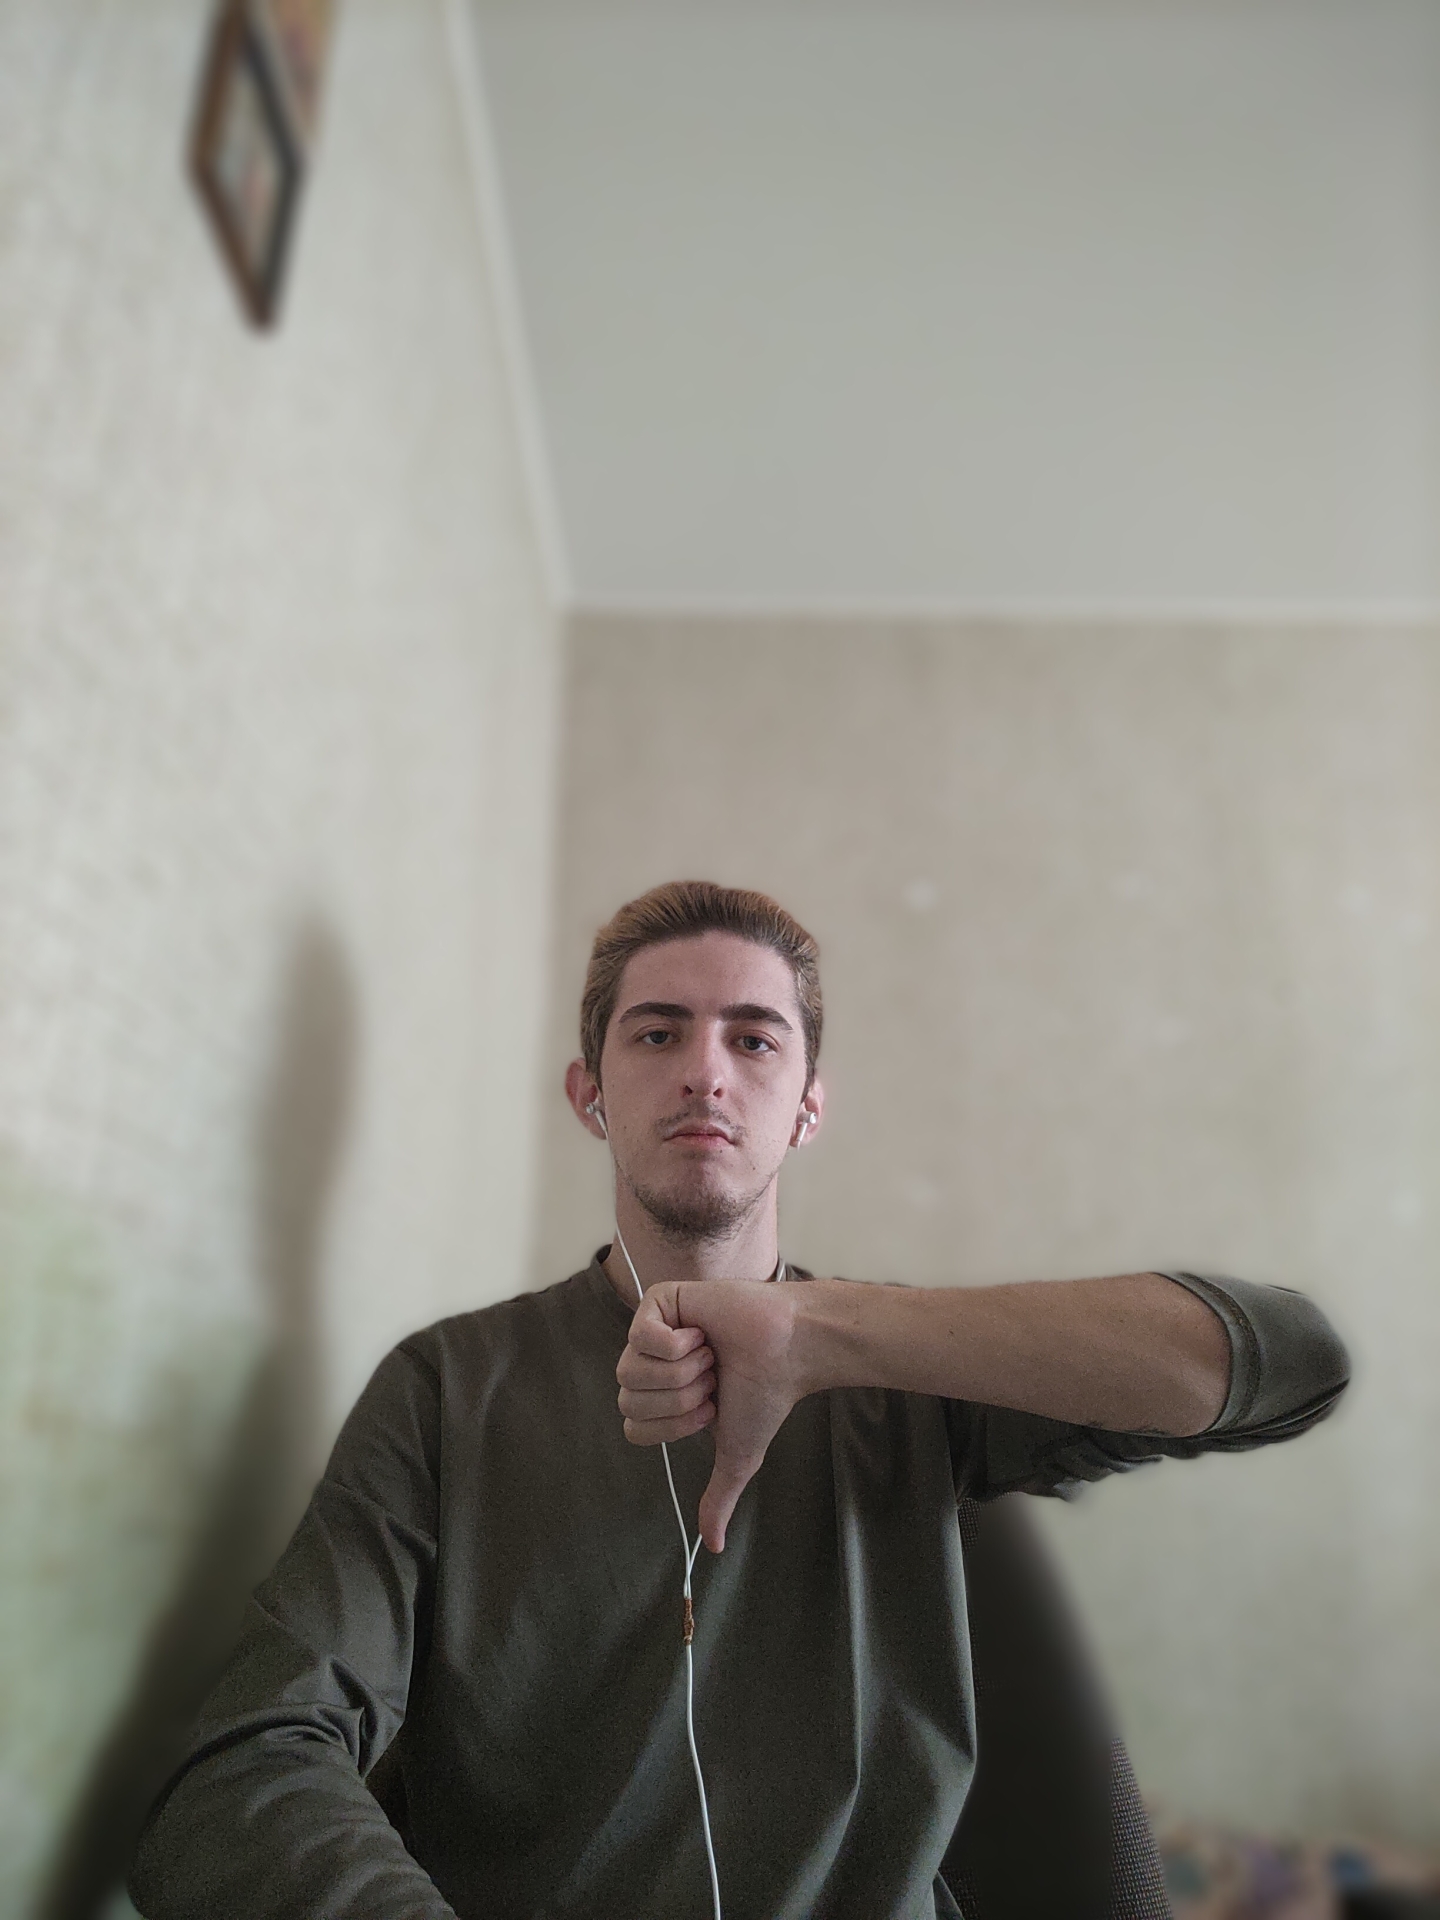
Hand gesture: dislike